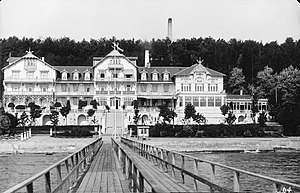
Skodsborg / Historie
Skodsborg Badehotel.
Skodsborg er en lille kystbebyggelse med 1.231 indbyggere, beliggende i Vedbæk Sogn ud til Øresund ca. 20 kilometer nord for Københavns centrum. Den er blandt andet kendt for sit sanatorium, Skodsborg Sanatorium. Byen ligger i Rudersdal Kommune og hører til Region Hovedstaden.